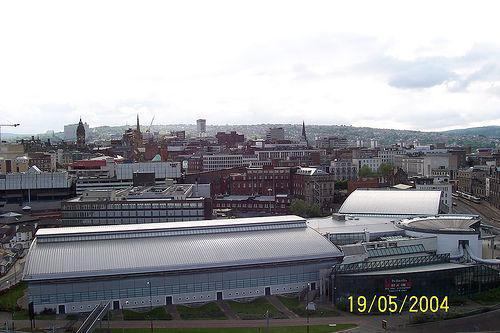
Weather: cloudy or overcast